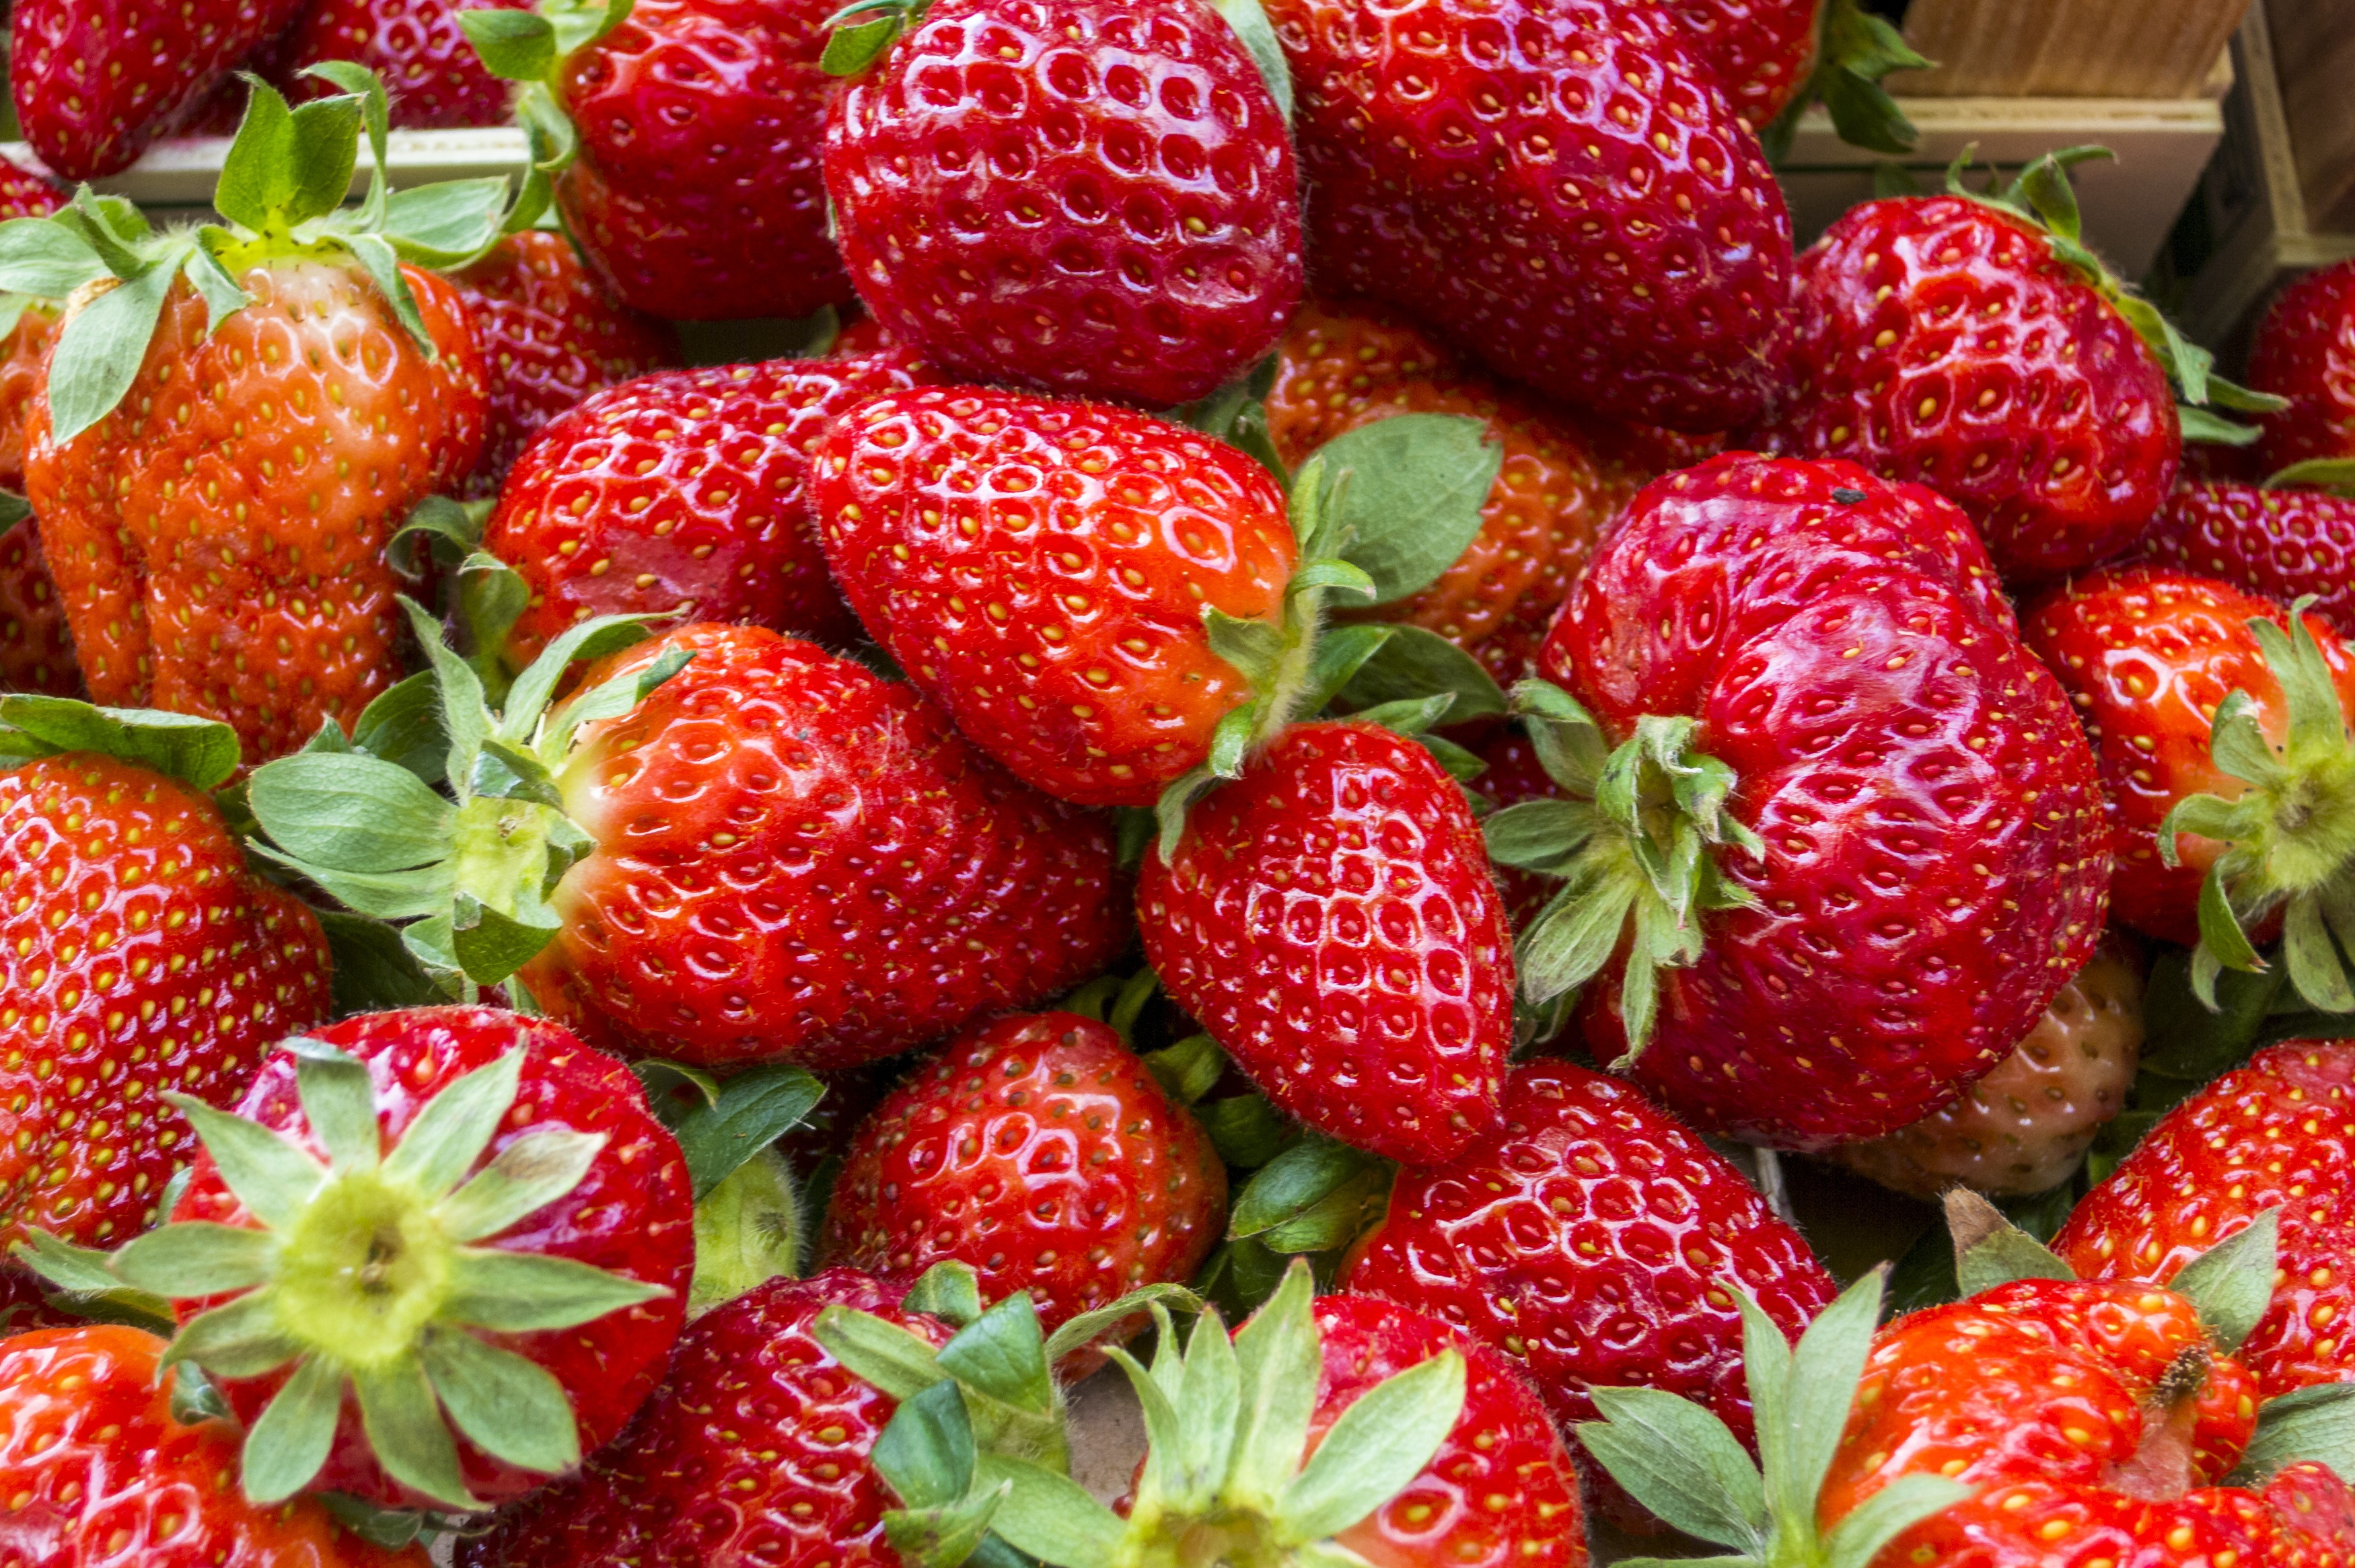
nature, plant, raspberry, fruit, berry, sweet, summer, food, red, produce, delicious, strawberry, fruits, strawberries, frisch, benefit from, strawberry plant, frutti di bosco, loganberry